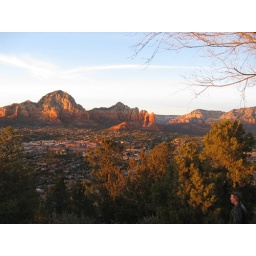
sunset on red rocks over the town